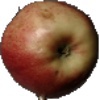
Label: Apple Red 3